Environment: real
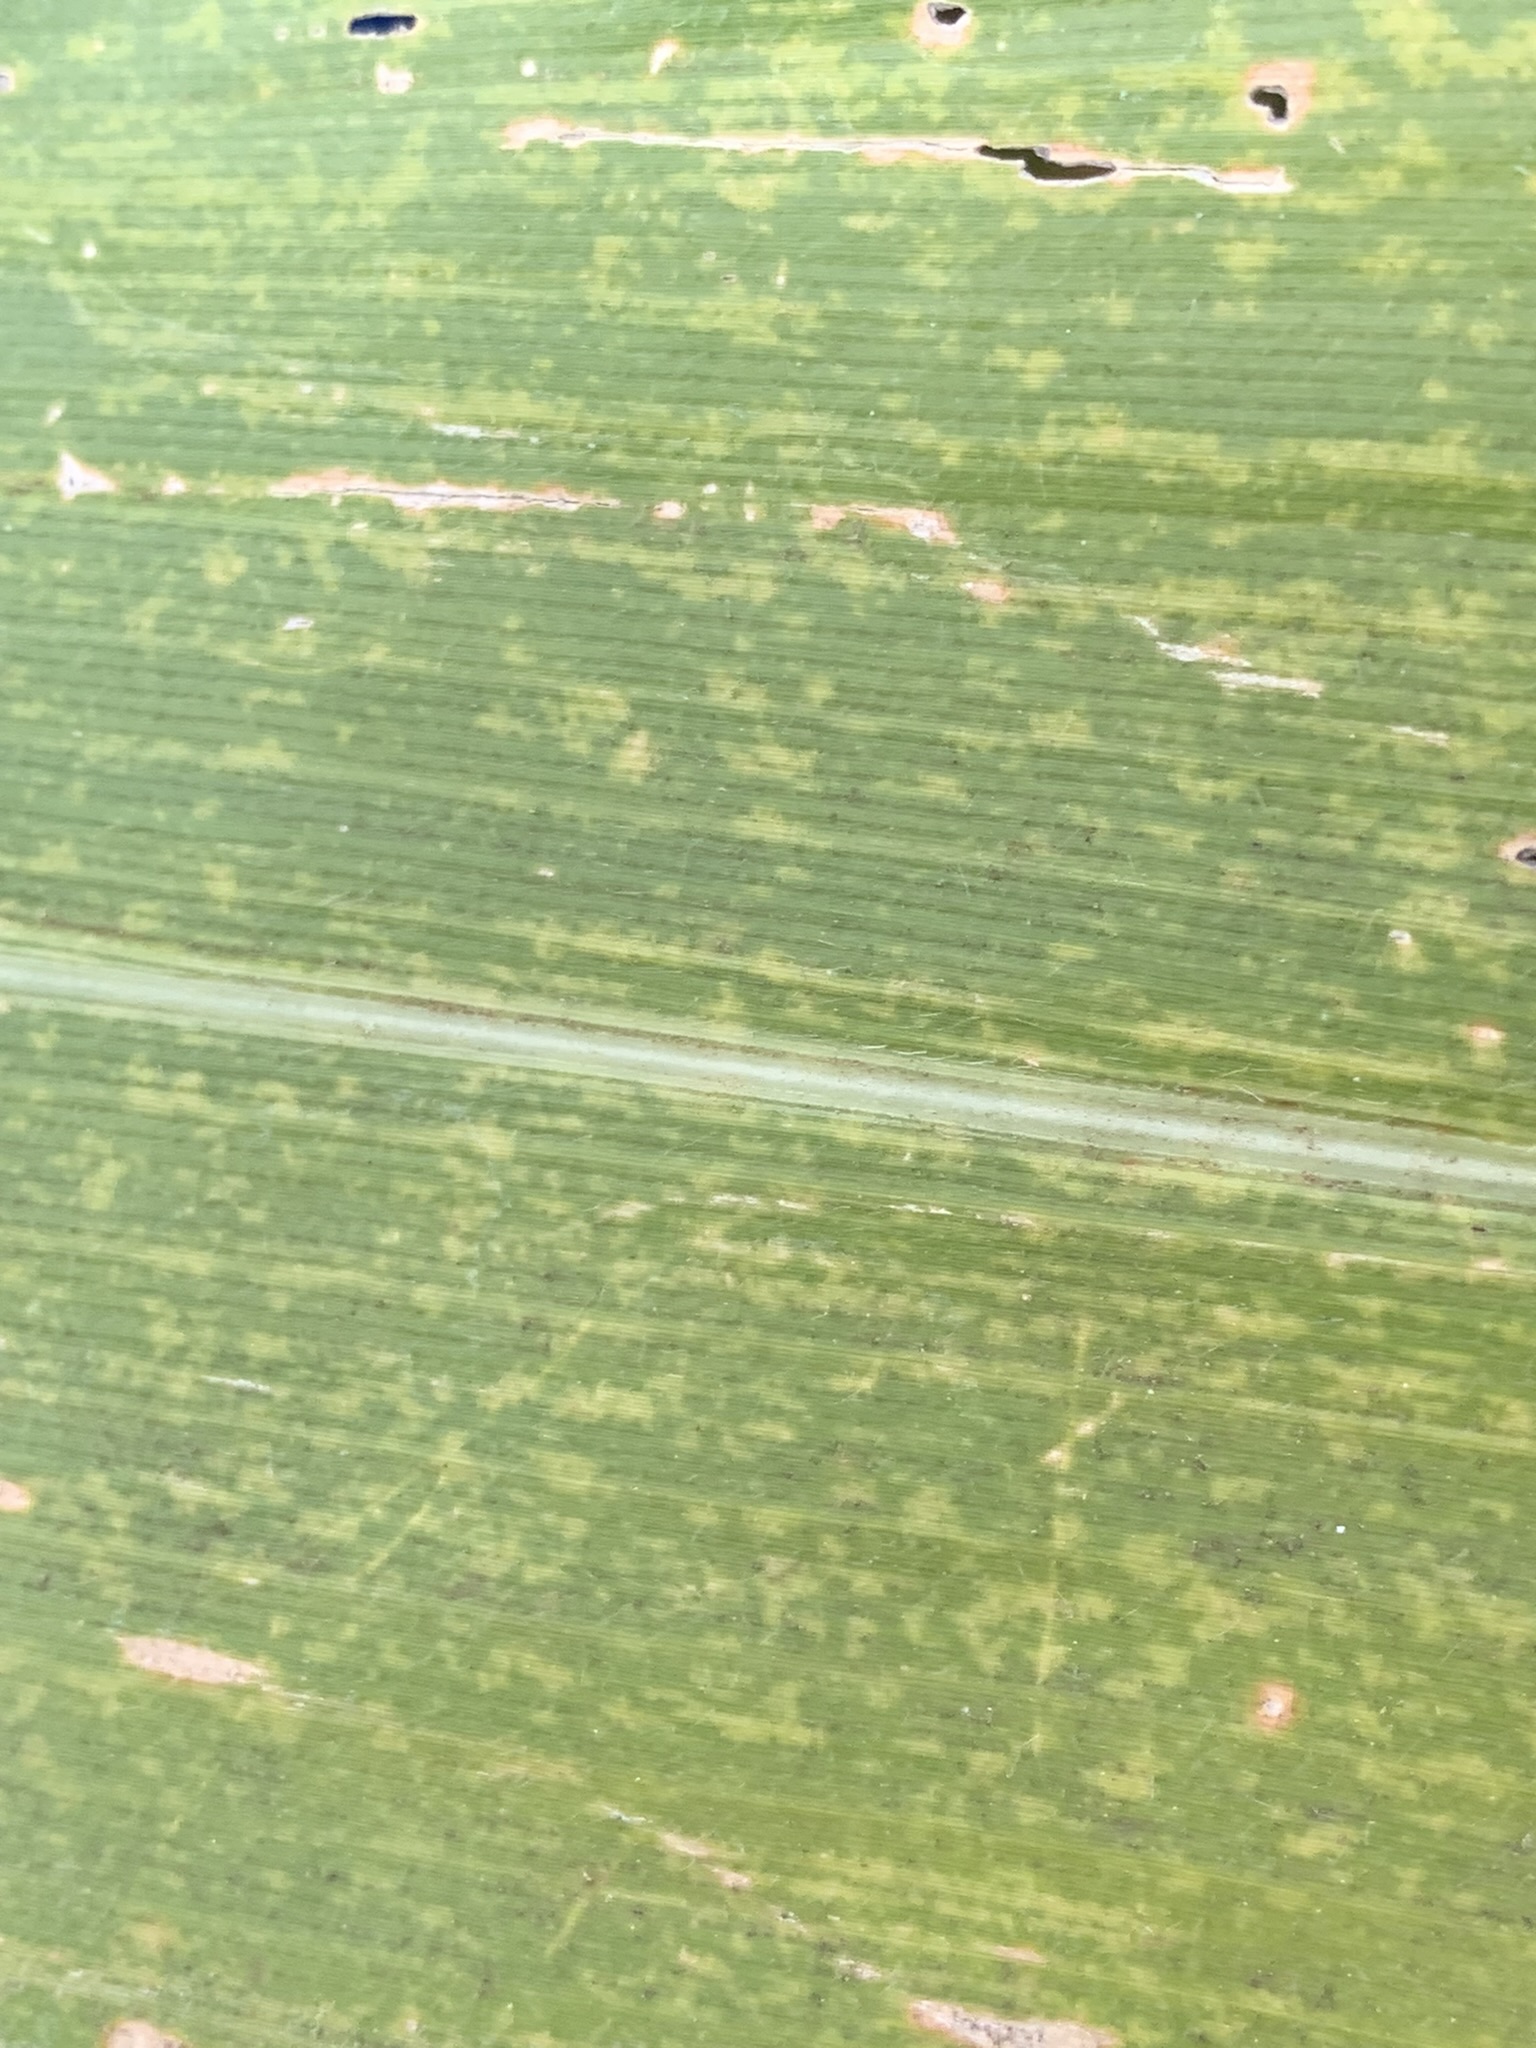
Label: lethal_necrosis